Dasmariñas

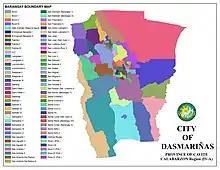
The map of the whole City of Dasmariñas, including barangay borders.

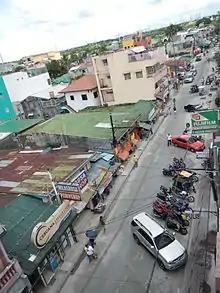
Poblacion

The City of Dasmariñas is divided into 11 unofficially-defined administrative districts and is subdivided into 75 barangays, as described in detail below. Each barangay consists of puroks and some have sitios.